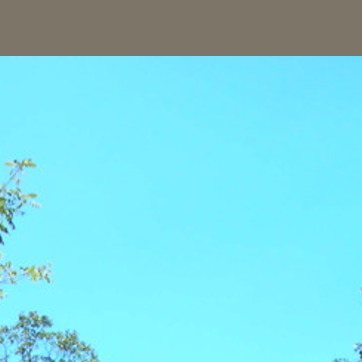
Material: sky